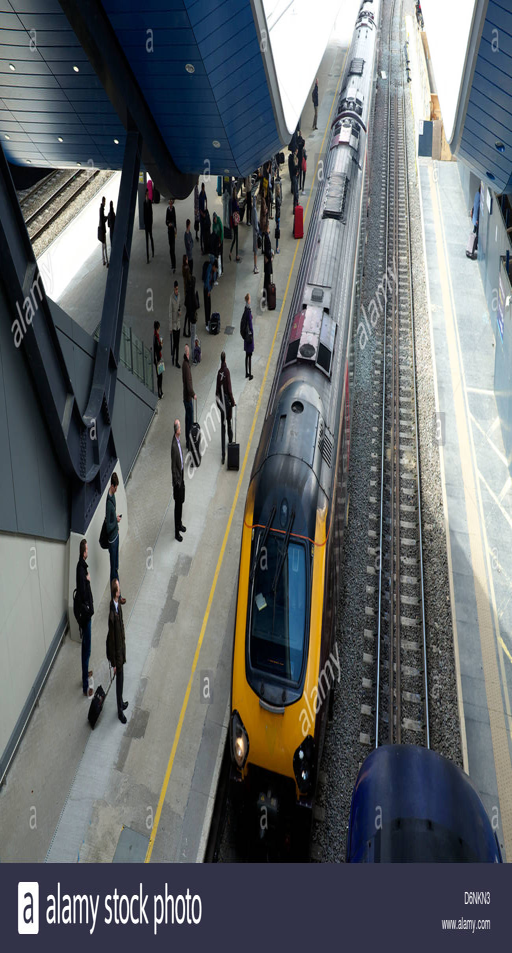
a train arriving at the recently rebuilt railway station .